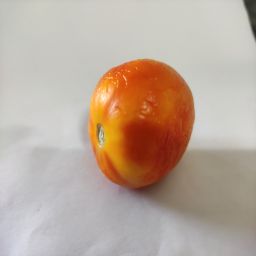
Crop: Tomato
Quality: Old